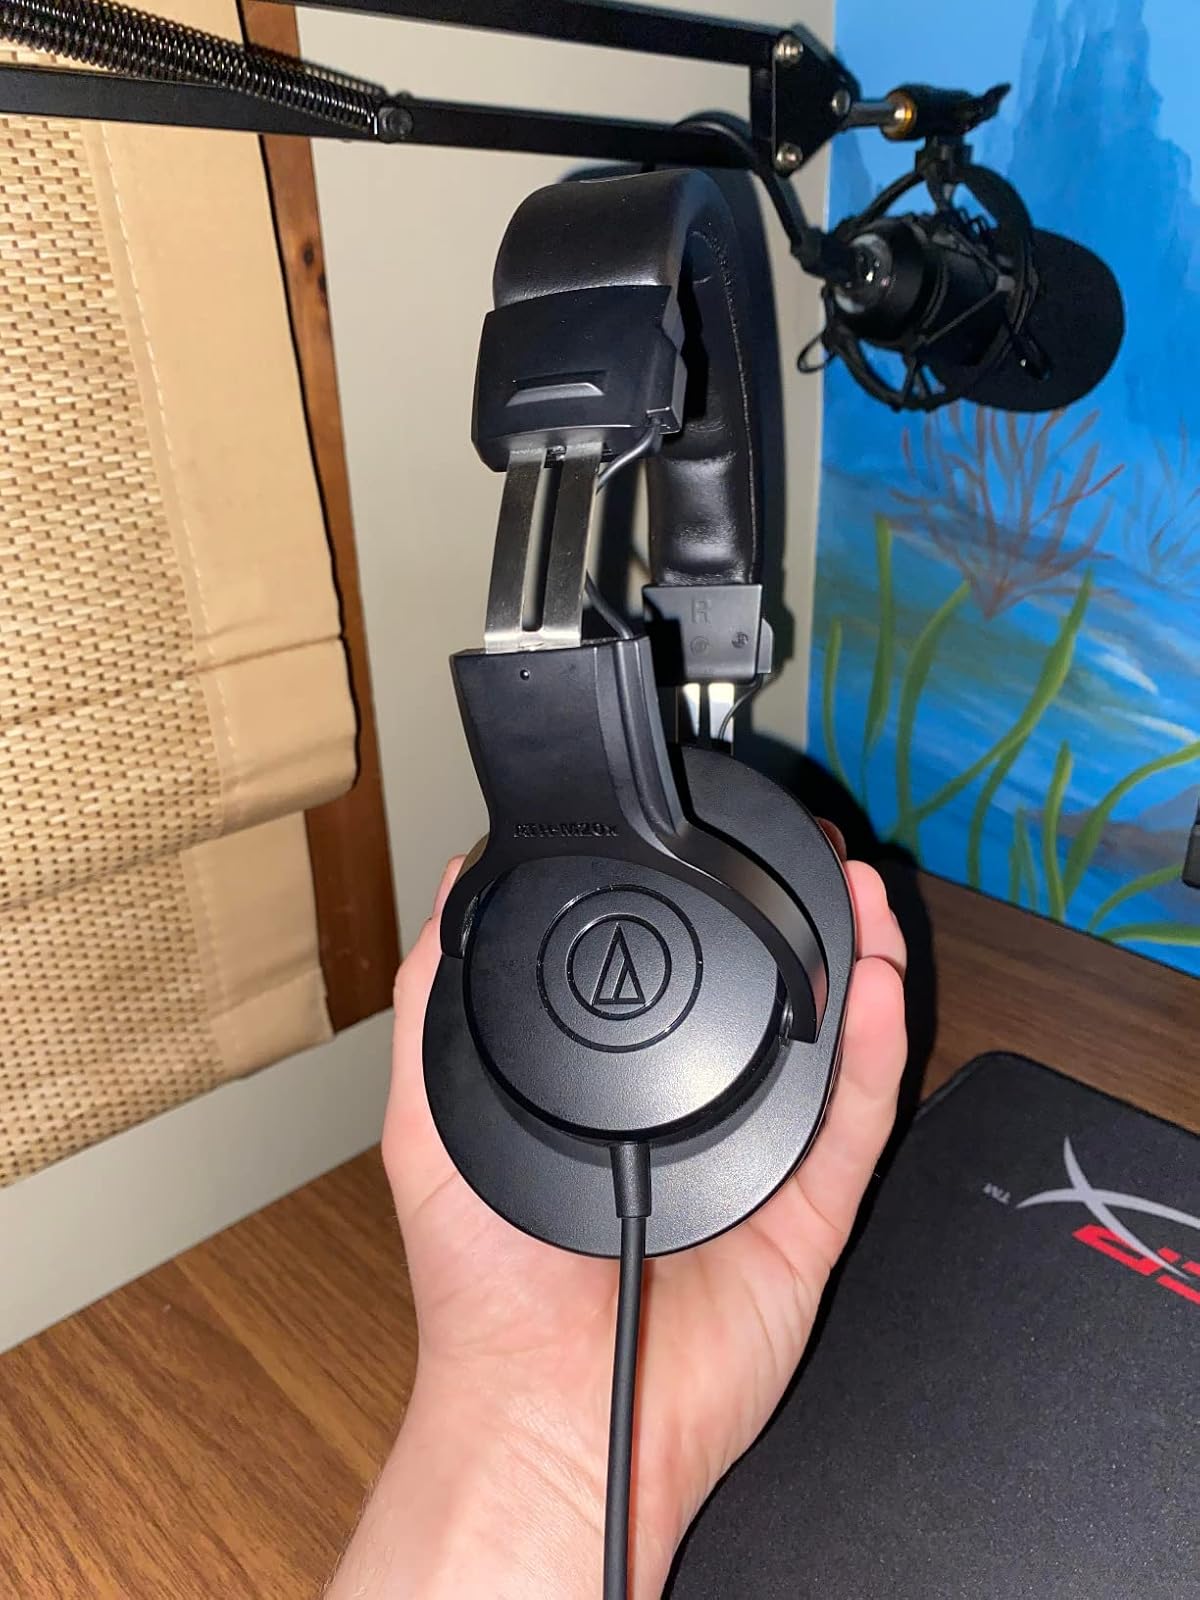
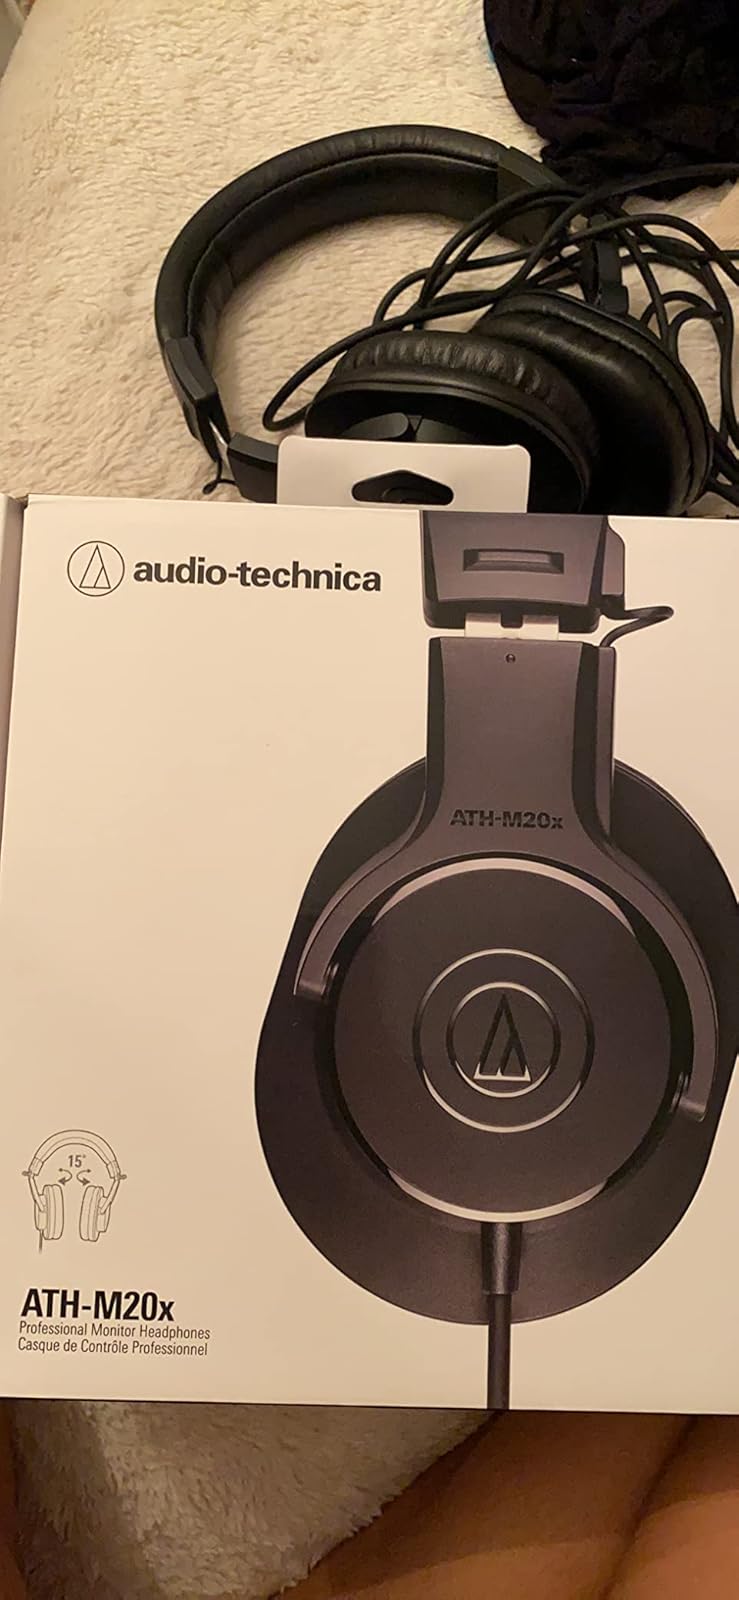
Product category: headphones
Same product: yes